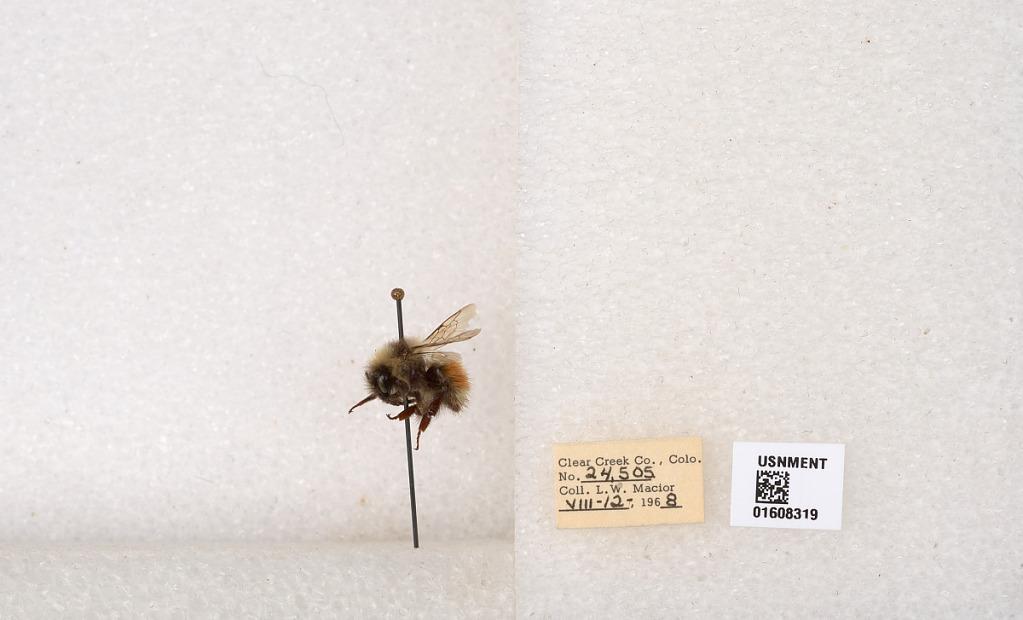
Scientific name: Bombus (Pyrobombus) sylvicola Kirby
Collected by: L. Macior
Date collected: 1968-8-12
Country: United States
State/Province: Colorado
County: Clear Creek
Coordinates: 39.6891, -105.644